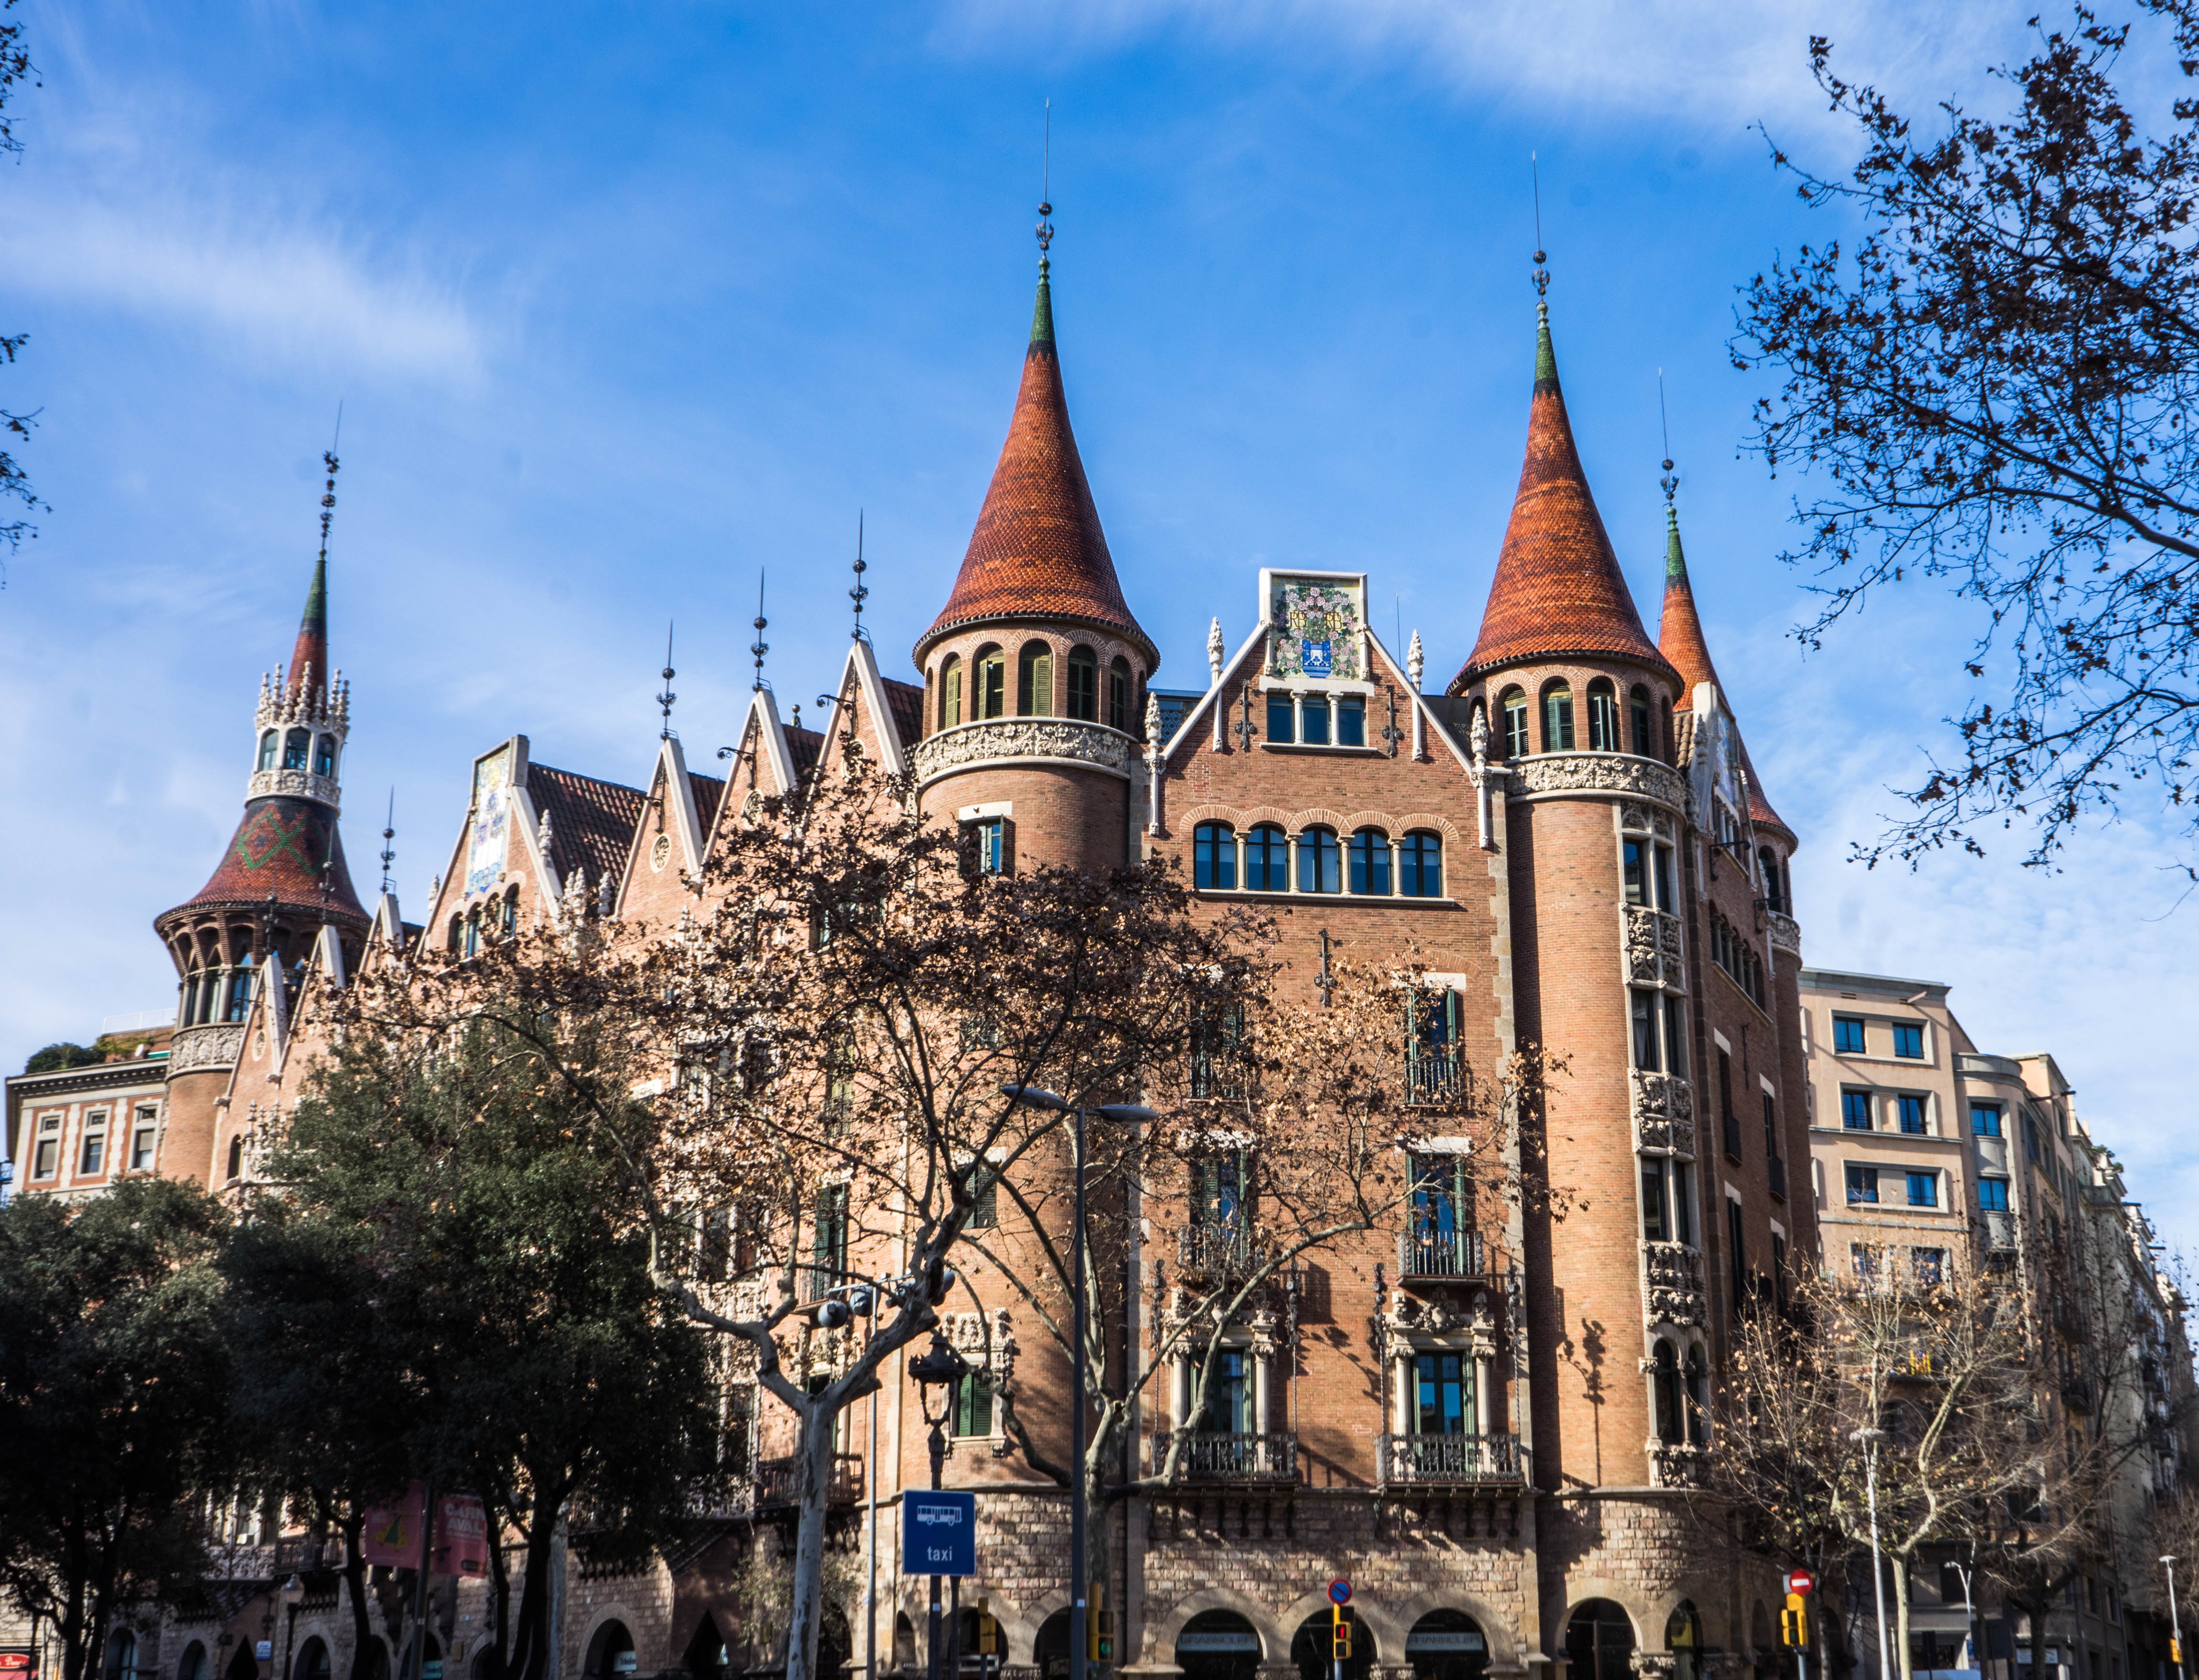
outdoor, architecture, sky, building, chateau, city, cityscape, travel, europe, landmark, sightseeing, church, cathedral, tourism, barcelona, place of worship, clouds, spain